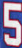
Number: 5